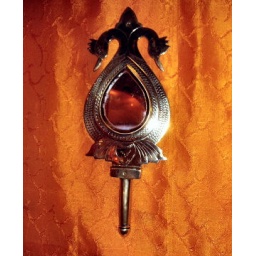
Metal Mirror from the South-Indian village Aranmula. Long before the today silicon glass mirror these mirrors were in use in India.